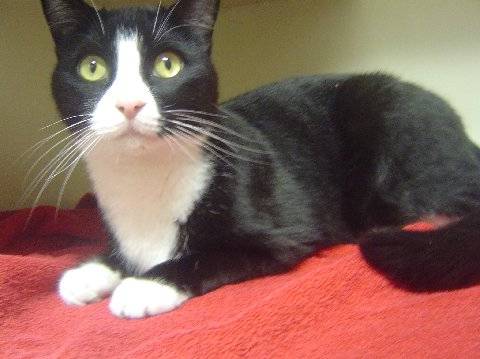
Label: cat